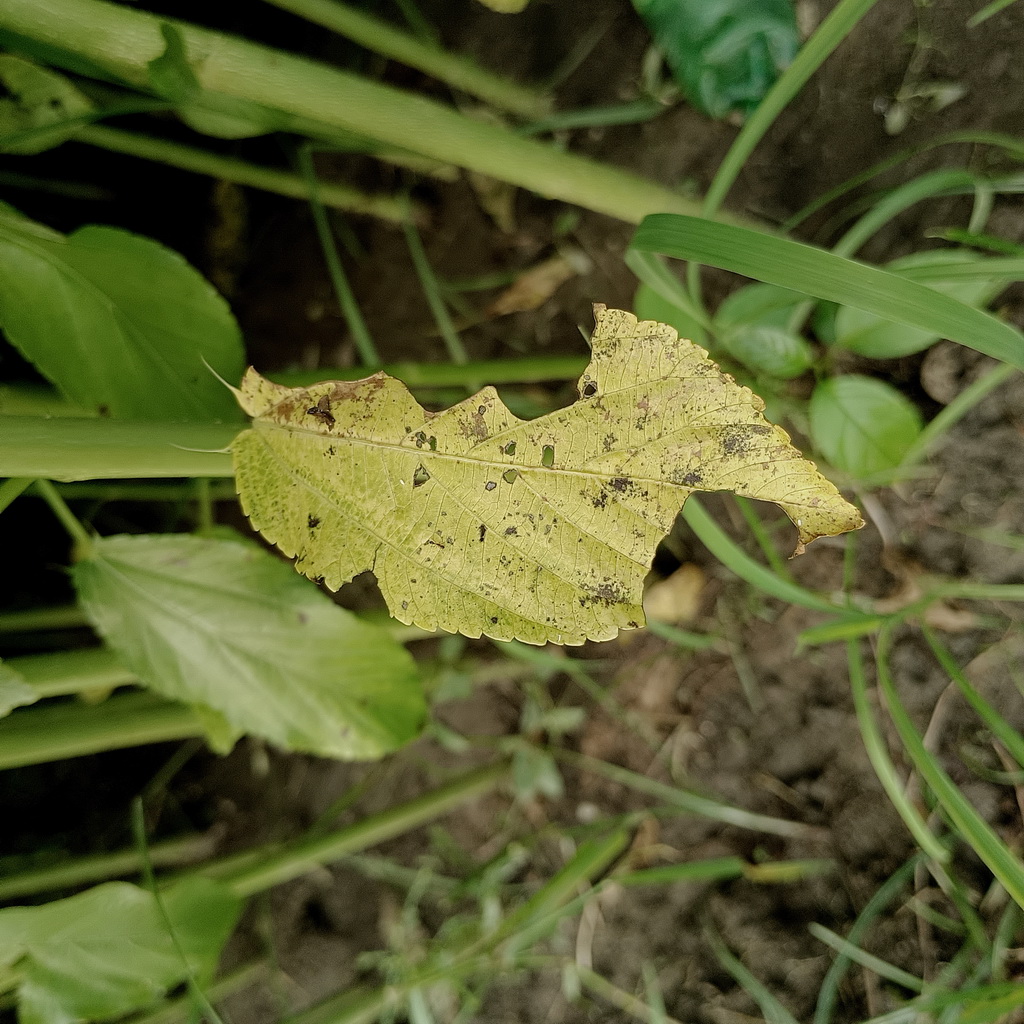
Label: Mosaic